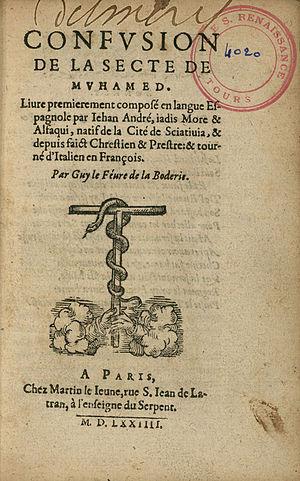
Juan Andrés Confusion de la Secte de Muhamed Jean André Maure
Confusion de la secte de Muhamed est un écrit de controverse sur l’islam publié en 1515. Son auteur, Juan Andrés, Jean André Maure dans certaines versions francisées, se présente comme un juriste musulman de Valence, converti au catholicisme en 1487. La question de la véracité de son identité est toujours débattue.